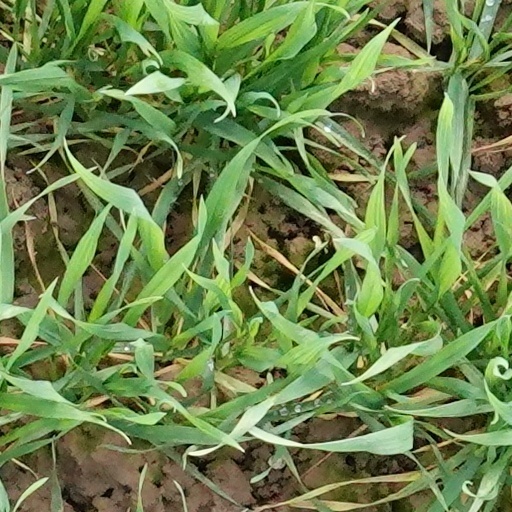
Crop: wheat